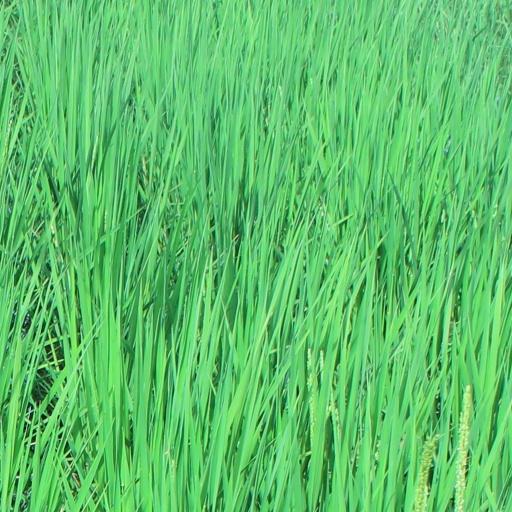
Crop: rice